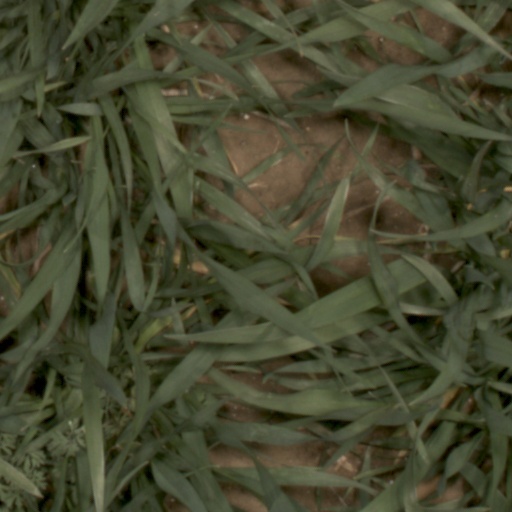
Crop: wheat